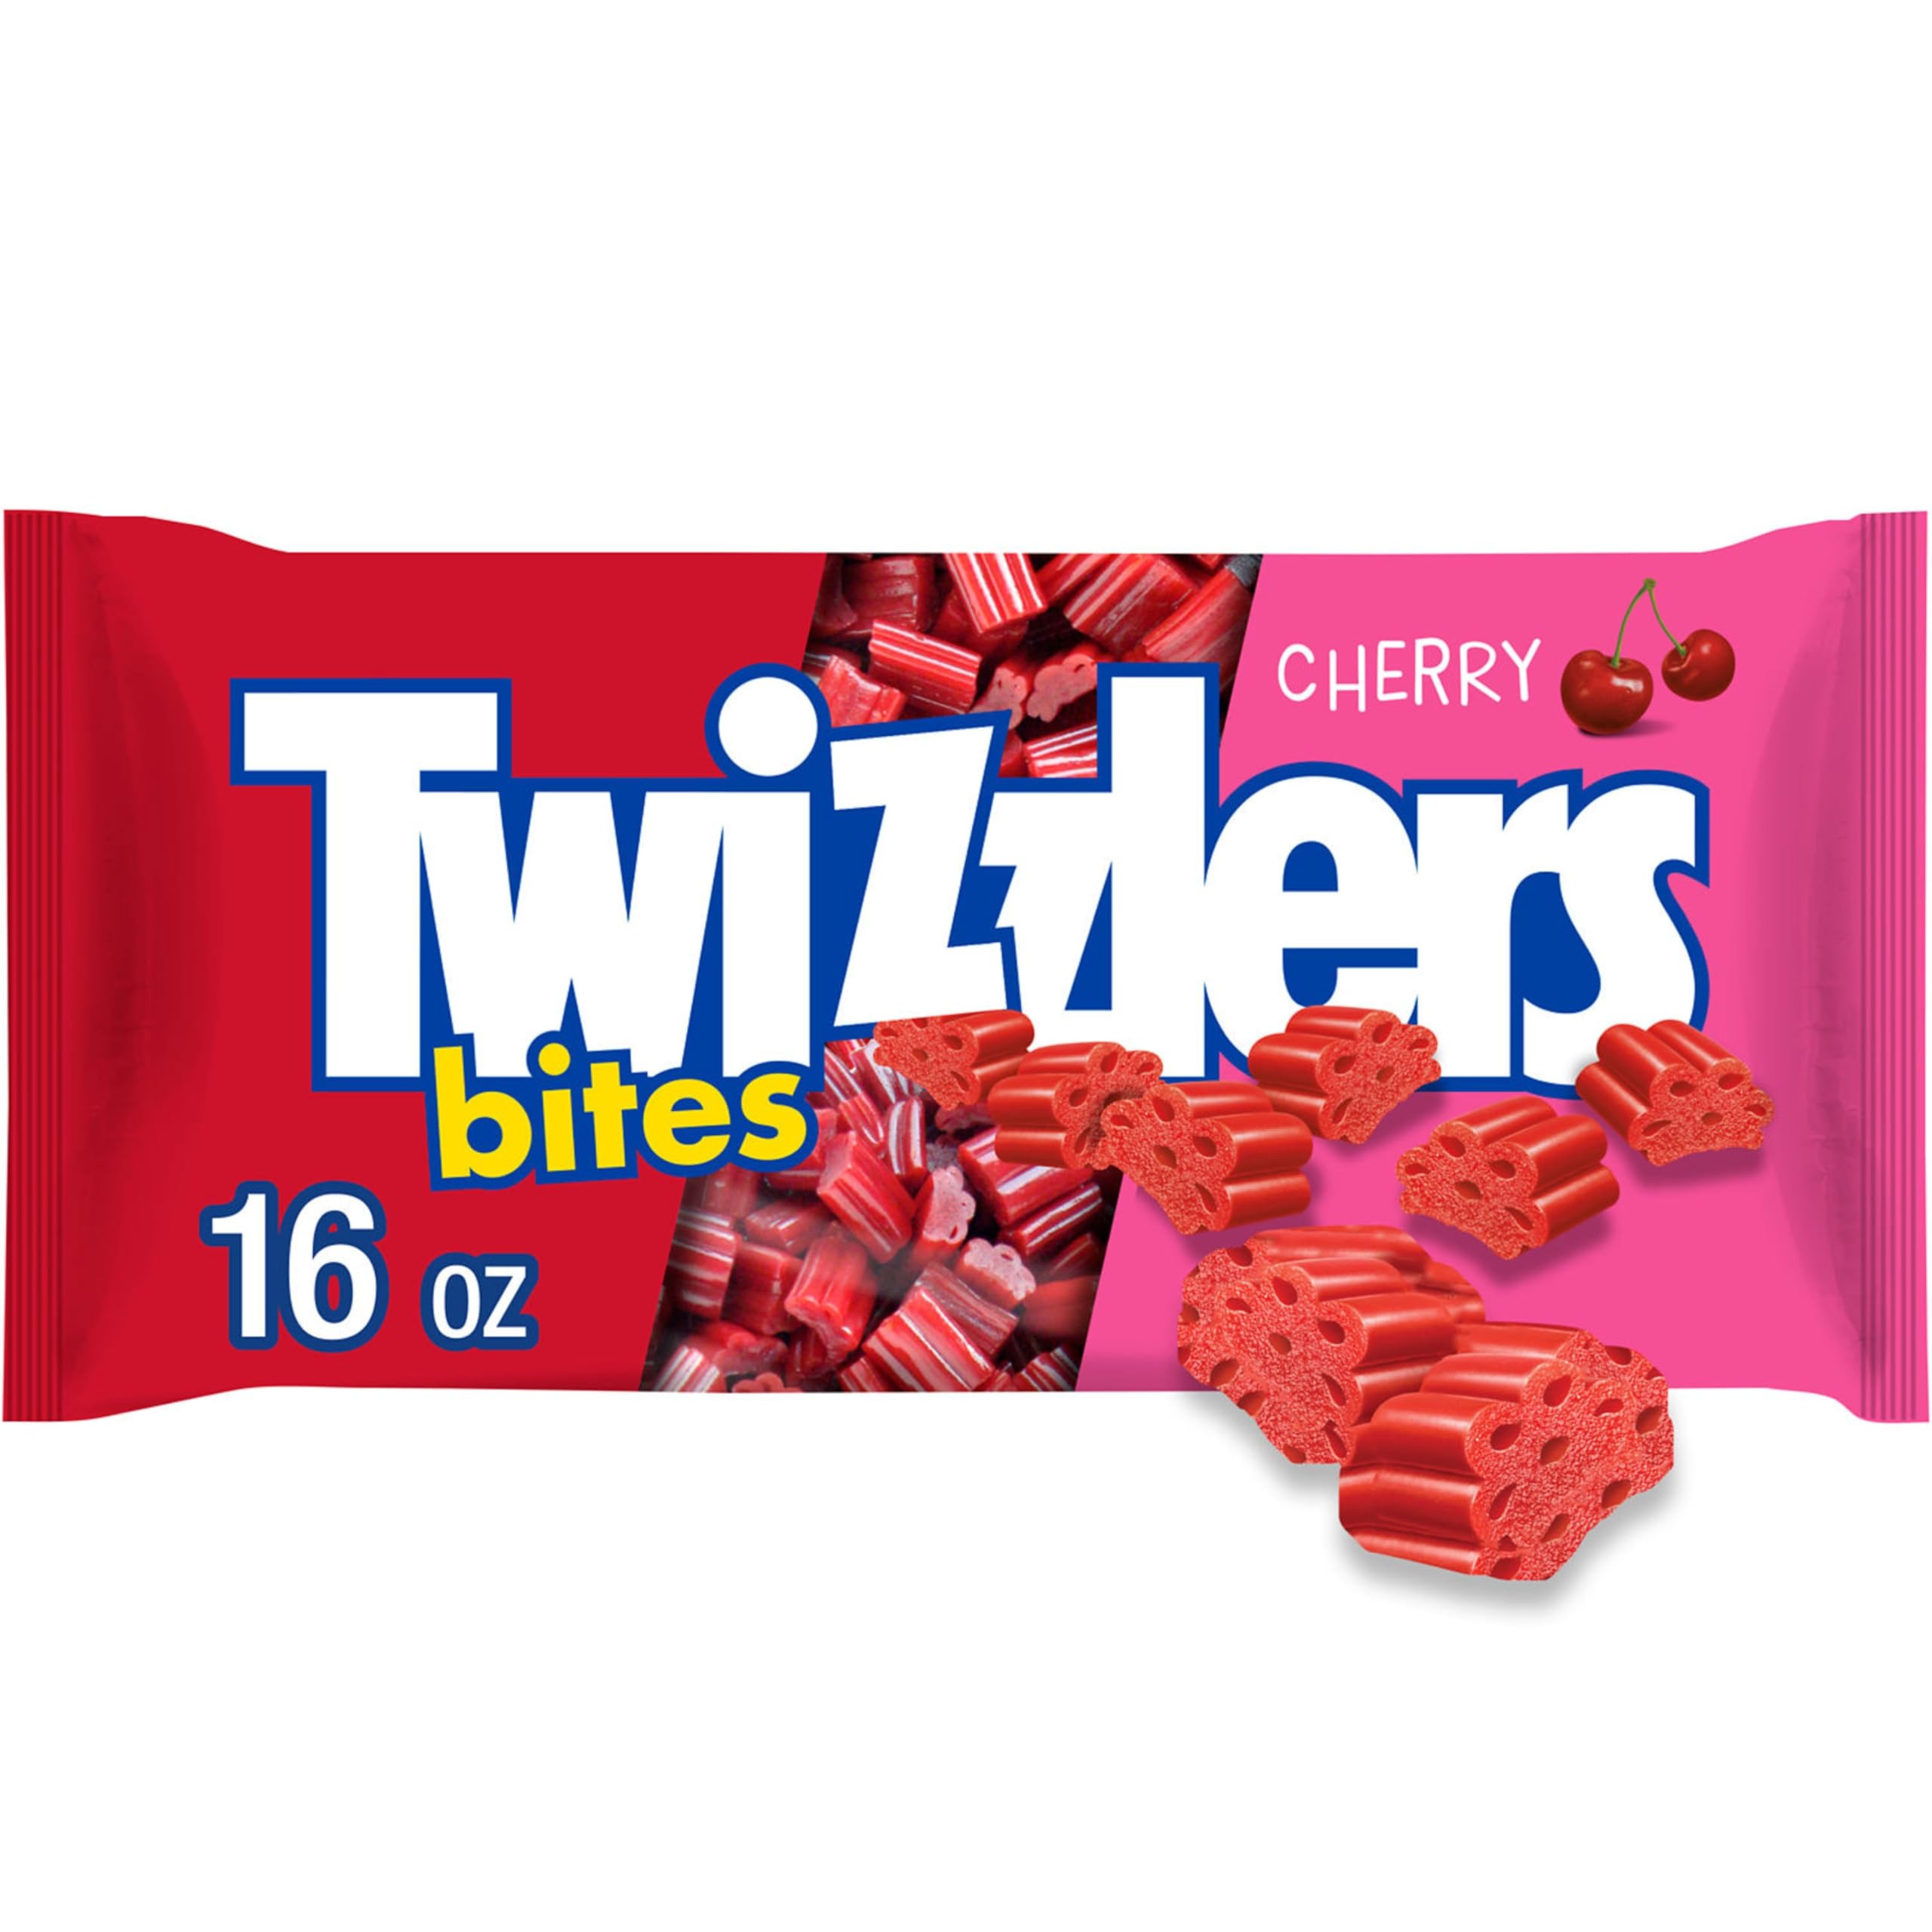
Item Name: TWIZZLERS Bites Cherry Flavored Licorice Style, Candy Bag, 16 oz
Bullet Point 1: Contains one (1) 16-ounce bag of TWIZZLERS Bites Cherry Flavored Chewy Candy
Bullet Point 2: Cherry flavored chewy candy makes a fun and delicious movie snack or sweet treat for everyday snacking
Bullet Point 3: Cherry flavored, low fat and kosher candy in a sealed pack for lasting freshness and easy snacking on the go
Bullet Point 4: Perfect for graduations, back to school preparation, birthday parties and anniversary dates
Bullet Point 5: Fun, bite size chewy TWIZZLERS candies you can pop in your mouth for a burst of fruity flavor when you need the perfect Christmas, Valentine's Day, Halloween or Easter candy treat
Value: 16.0
Unit: Ounce

Price: 4.35